Traffic congestion

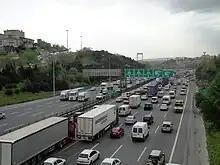
Traffic congestion in Istanbul

The Chinese city of Beijing started a license plate rationing since the 2008 Summer Olympics whereby each car is banned from the urban core one workday per week, depending on the last digit of its license plate. As of 2016, 11 major Chinese cities have implemented similar policies. Towards the end of 2010, Beijing announced a series of drastic measures to tackle the city's chronic traffic congestion, such as limiting the number of new plates issued to passenger cars to 20,000 a month, barring vehicles with non-Beijing plates from entering areas within the Fifth Ring Road during rush hours and expanding its subway system. The government aims to cap the number of locally registered cars in Beijing to below 6.3 million by the end of 2020. In addition, more than nine major Chinese cities including Shanghai, Guangzhou and Hangzhou started limiting the number of new plates issued to passenger cars in an attempt to curb the growth of car ownership. In response to the increased demand to public transit caused by these policies, aggressive programs to rapidly expand public transport systems in many Chinese cities are currently underway.